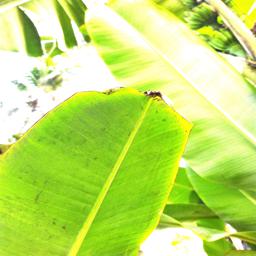
Label: JAHAJI LEAF